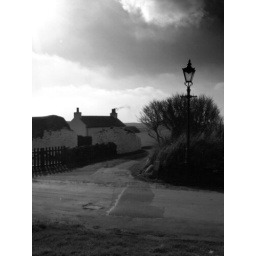
One of the newer buildings at Cregneash with the fire on. Old traditional looking lamps keep fit in with the working museum.